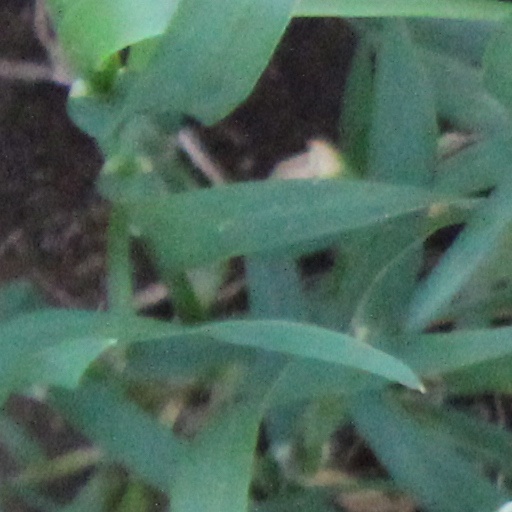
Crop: wheat